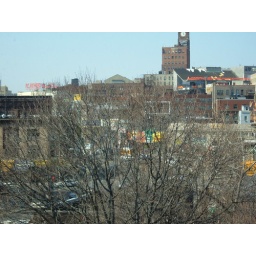
fordham road from walsh library (sorry about the tree right in front)